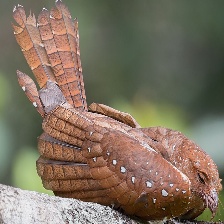
Species: OILBIRD
Scientific name: STEATORNIS CARIPENSIS